Irací Hassler

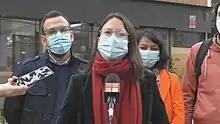
Hassler campaigning in the 2021 mayoral election

During the 2011 Chilean student protests, Hassler joined Communist Youth of Chile ("La Jota"). Hassler was also involved in the leadership of the University of Chile Student Federation (FECh). Hassler would formally become a member of the Communist Party (PCCh) in 2018. In 2016, Hassler was elected as a municipal councillor in Santiago for a term ending in 2020. Hassler's term in office was extended until 2021 due to the COVID-19 pandemic.